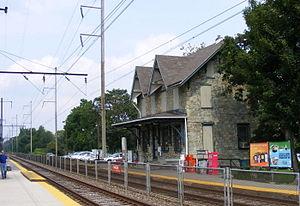
Clifton Heights est un borough situé dans le comté de Delaware, dans le Commonwealth de Pennsylvanie, aux États-Unis. Sa population s’élevait à 6 652 habitants lors du recensement de 2010, estimée à 6 681 habitants en 2018.